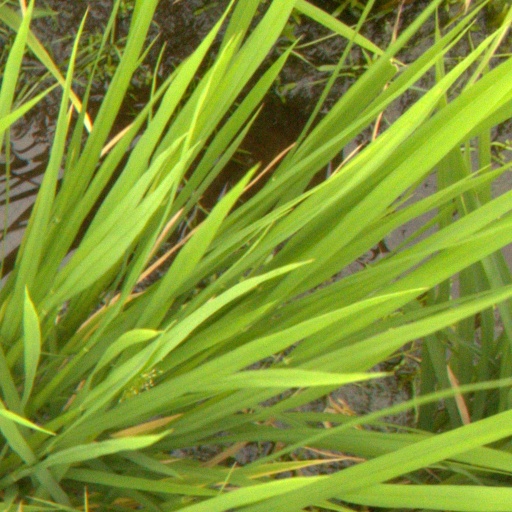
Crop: rice